Tan Son Nhut Air Base

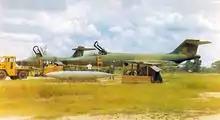
33rd Tactical Group RF-101Cs at Tan Son Nhut, 1965

On 6 December 1961, the Defense Department ordered the C-123 equipped 346th Troop Carrier Squadron (Assault) to the Far East for 120 days temporary duty. On 2 January 1962 the first of 16 C-123s landed at the base commencing Operation "Mule Train" to provide logistical support to US and South Vietnamese forces.